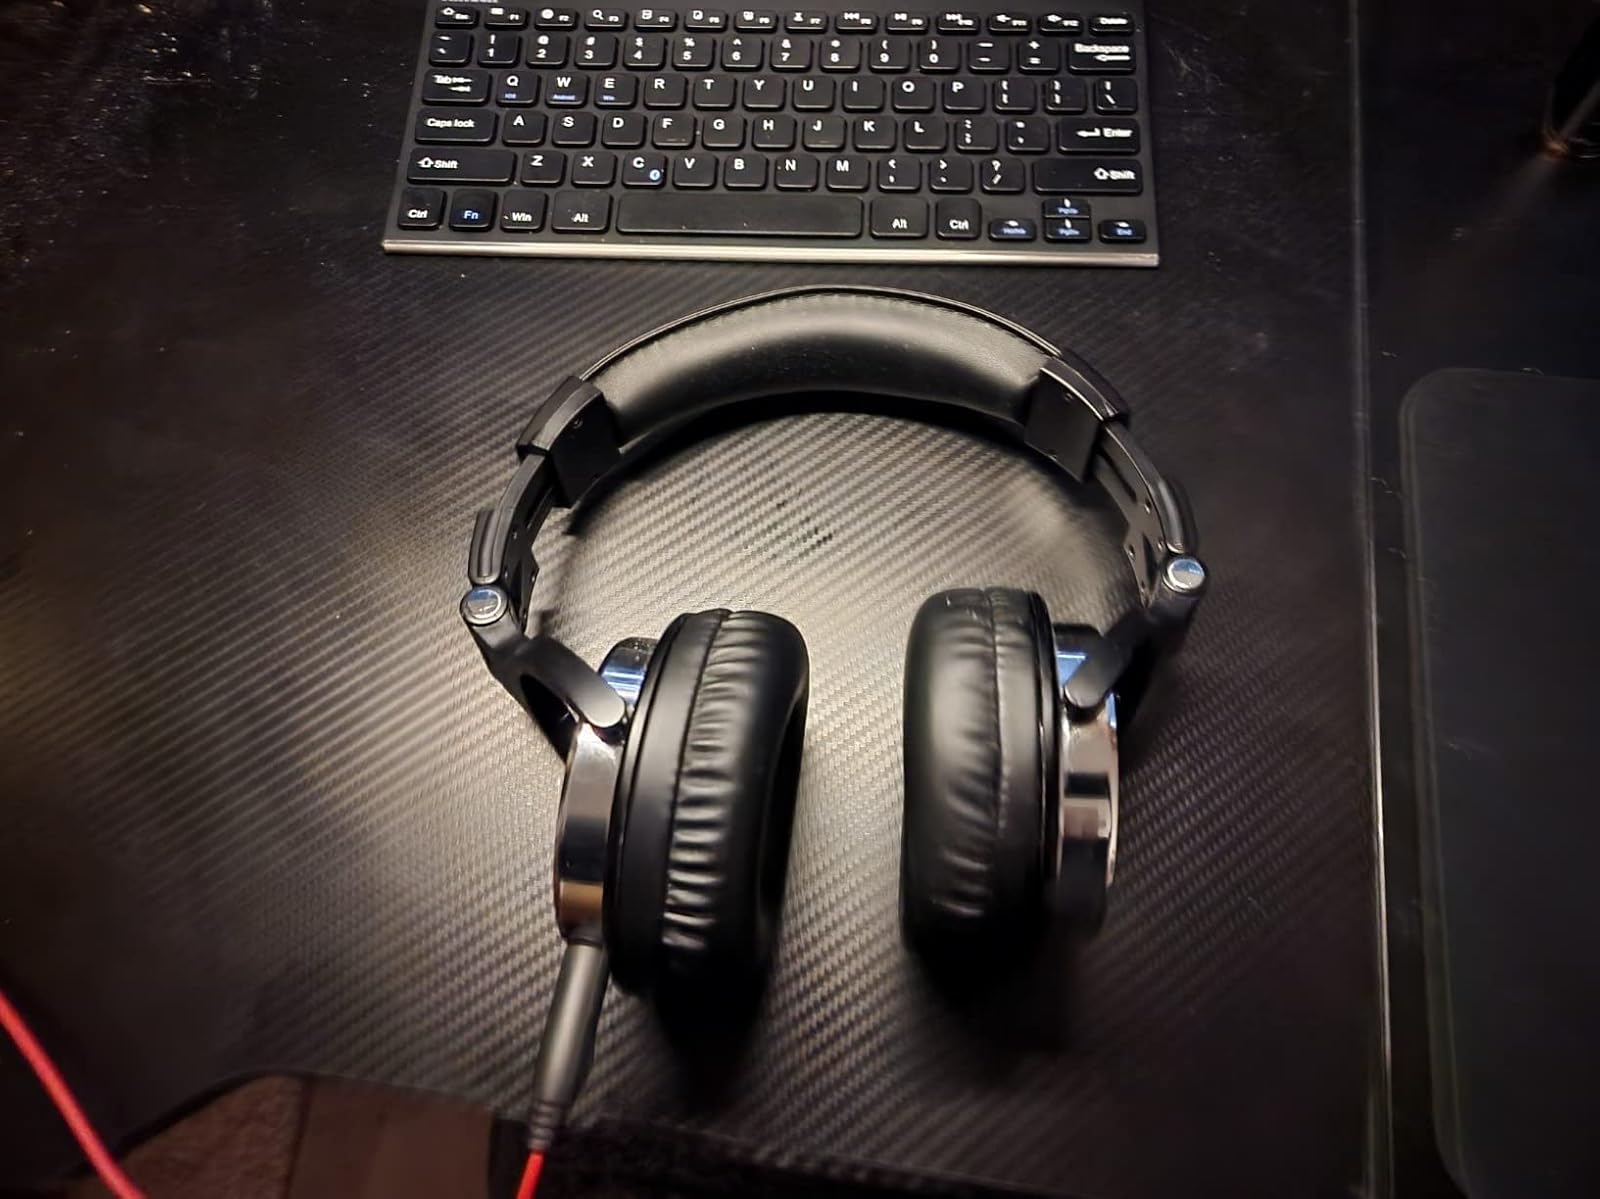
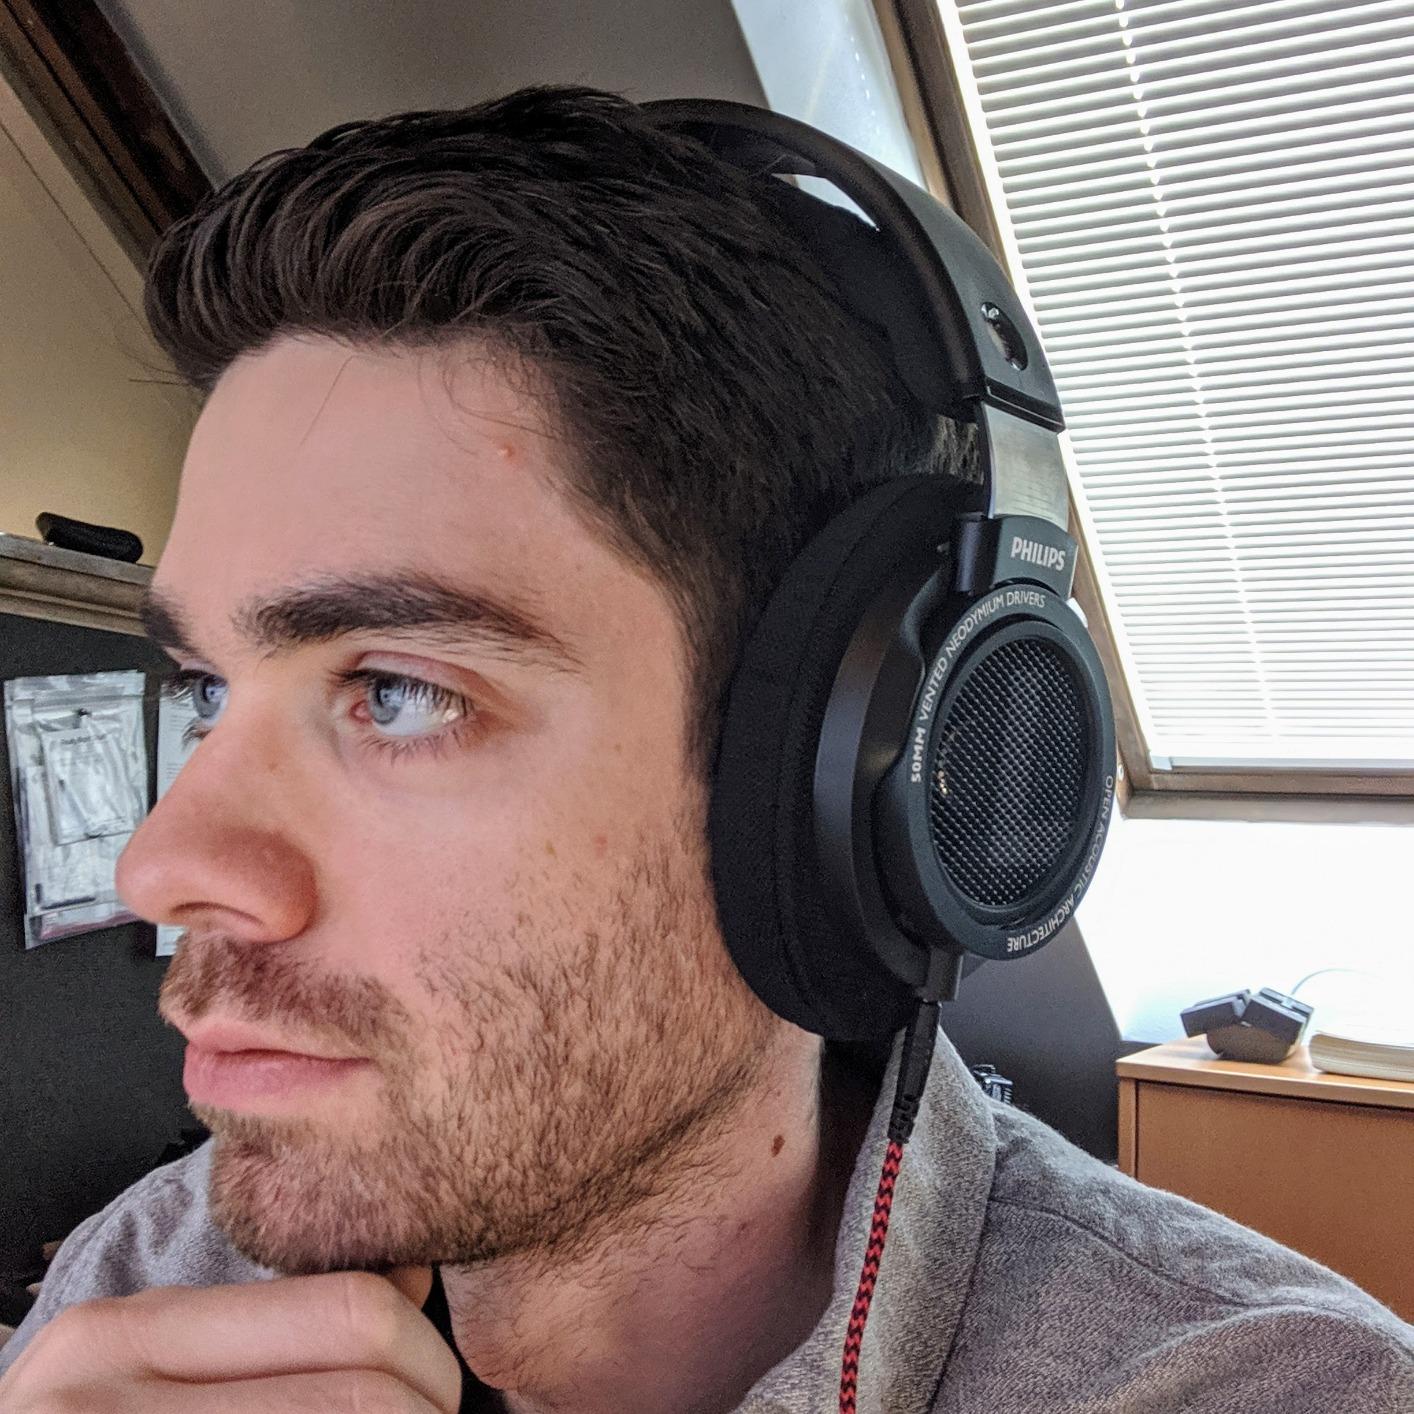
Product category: headphones
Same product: no